Niimura Station

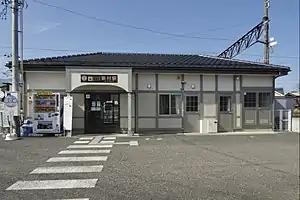
Niimura Station in March 2022

is a railway station in the city of Matsumoto, Nagano, Japan, operated by the private railway operating company Alpico Kōtsū.